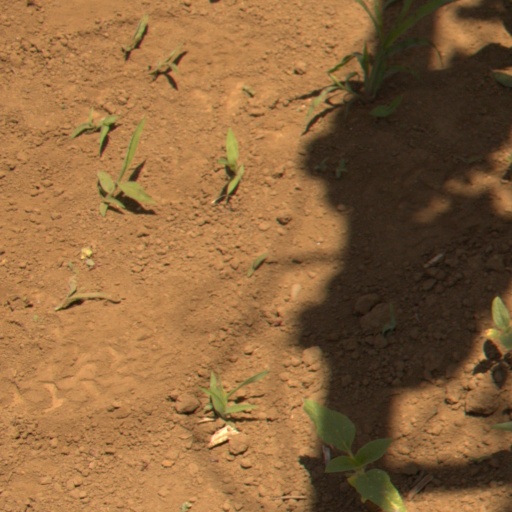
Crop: Jerusalem artichoke